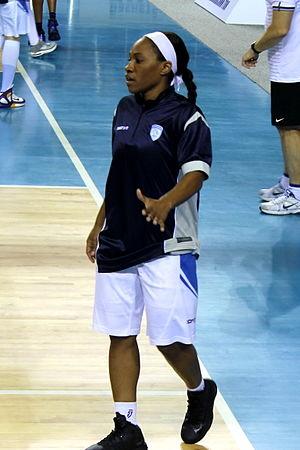
Temeka Johnson, née le 6 septembre 1982 à La Nouvelle-Orléans, est une joueuse professionnelle de basket-ball. Elle joue au poste de meneuse de jeu.
La WNBA All-Rookie Team est une récompense annuelle de la WNBA créée en 2005
La saison WNBA 2005 est la 9ᵉ saison de la WNBA. La saison régulière se déroule du 21 mai au 27 août 2005. Les playoffs commencent le 30 août 2005 et se sont terminés le 20 septembre 2005, avec le dernier match des finales WNBA remporté par les Monarchs de Sacramento aux dépens du Sun du Connecticut 3 manches à 1.